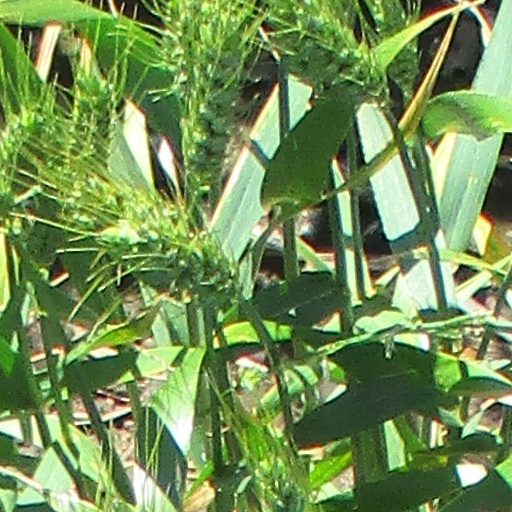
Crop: wheat